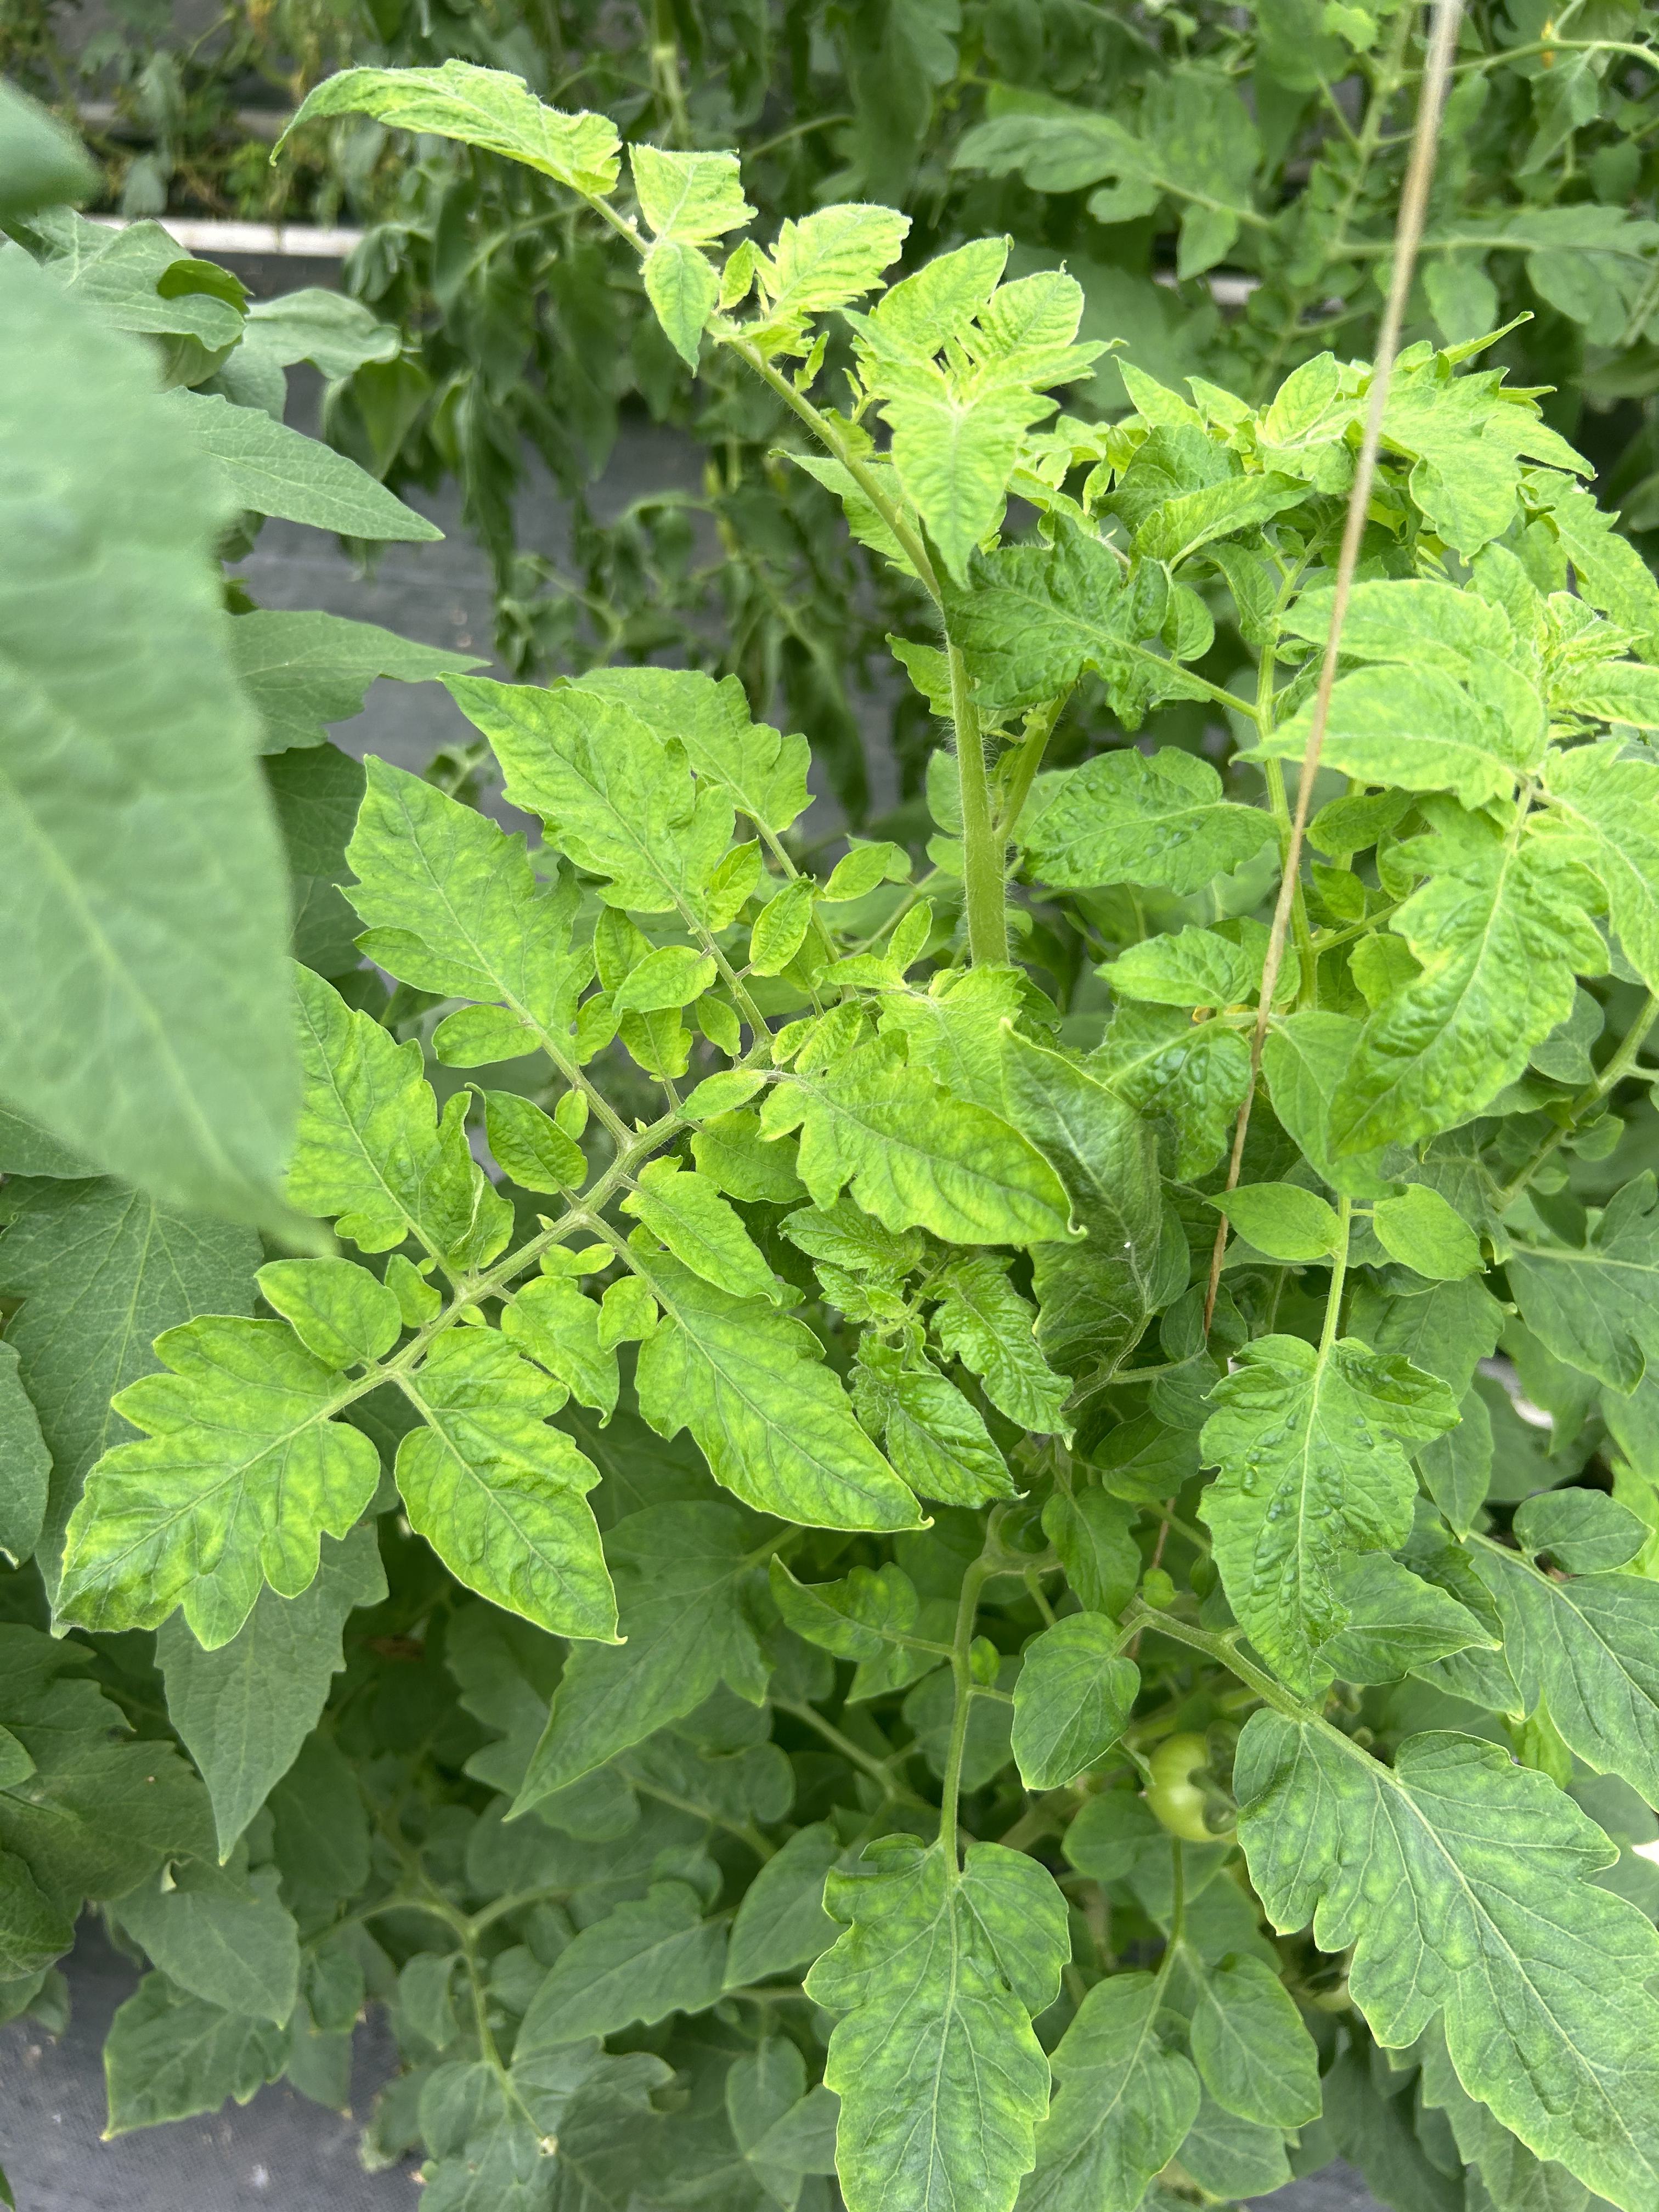
Disease: Viral